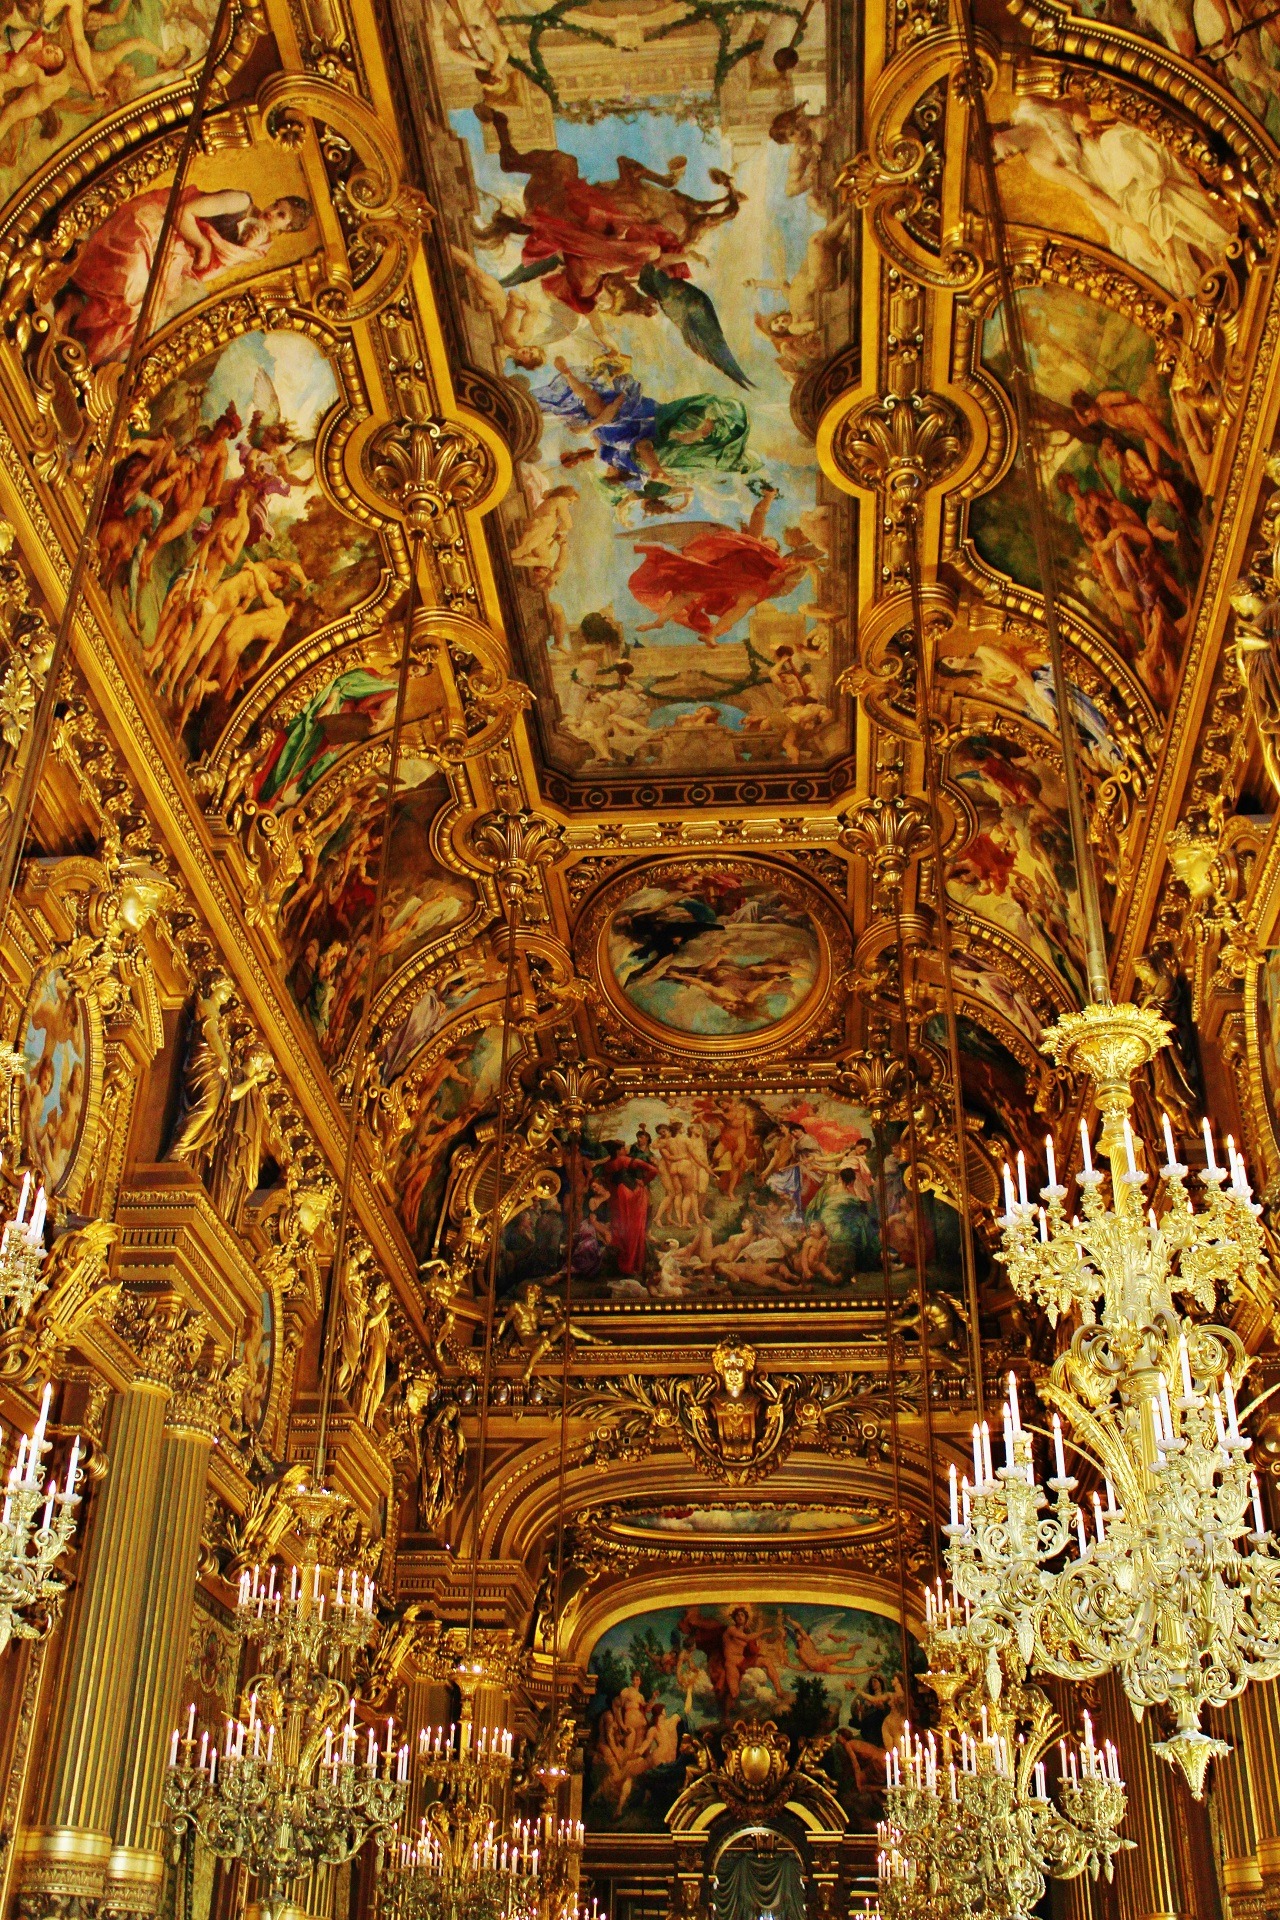
building, palace, old, paris, walkway, france, ceiling, opera, cathedral, place of worship, theatre, art, temple, basilica, garnier, ancient history